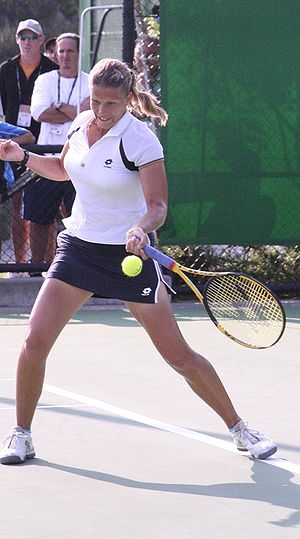
Melinda Czink
Melinda Czink er en professionel tennisspiller fra Ungarn.